John Le Mesurier

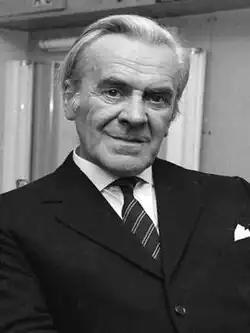

John Le Mesurier (born John Elton Le Mesurier Halliley; 5 April 191215 November 1983) was an English actor. He is probably best remembered for his comedic role as Sergeant Arthur Wilson in the BBC television situation comedy "Dad's Army" (1968–1977). A self-confessed "jobbing actor", Le Mesurier appeared in more than 120 films across a range of genres, normally in smaller supporting parts.